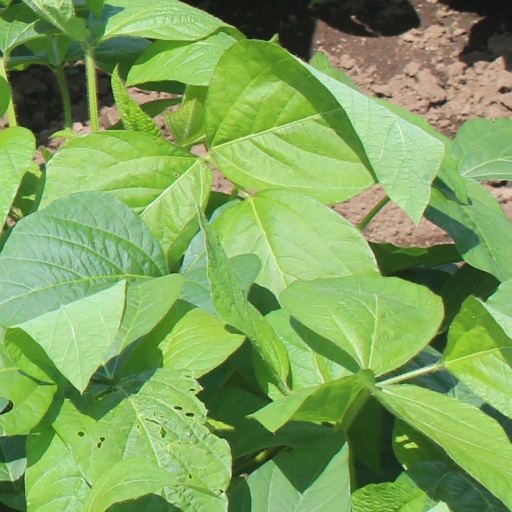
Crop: soybean